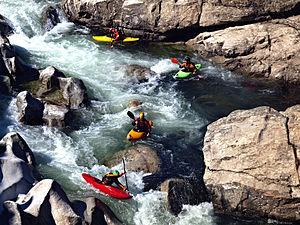
Albertacce, Niolu (Corse) - Kayakistes en amont du Ponte Altu, pont génois sur le Golo
Les fleuves, rivières et ruisseaux sont appelés fiume en langue corse. Certains de ces cours d'eau sont propices aux randonnées en canoë et en kayak et sont jalonnés d'endroits pittoresques, où il est possible de se baigner pendant l'été. La Corse est souvent qualifiée d'«île de beauté» et de «paradis d'eau vive».
Albertacce est une commune française située dans la circonscription départementale de la Haute-Corse et le territoire de la collectivité de Corse. Le village appartient à la piève de Niolo.